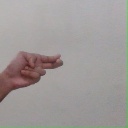
अक्षर: ह